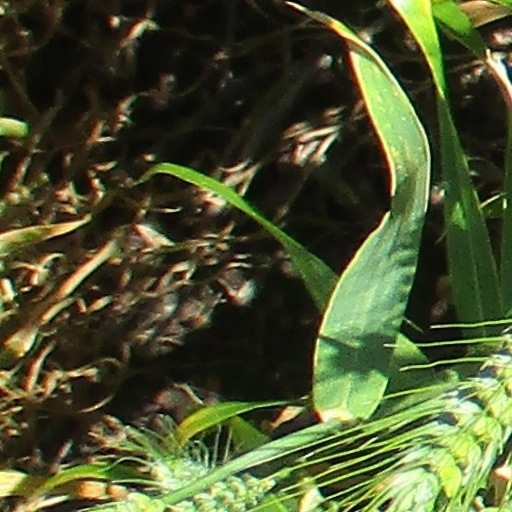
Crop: wheat